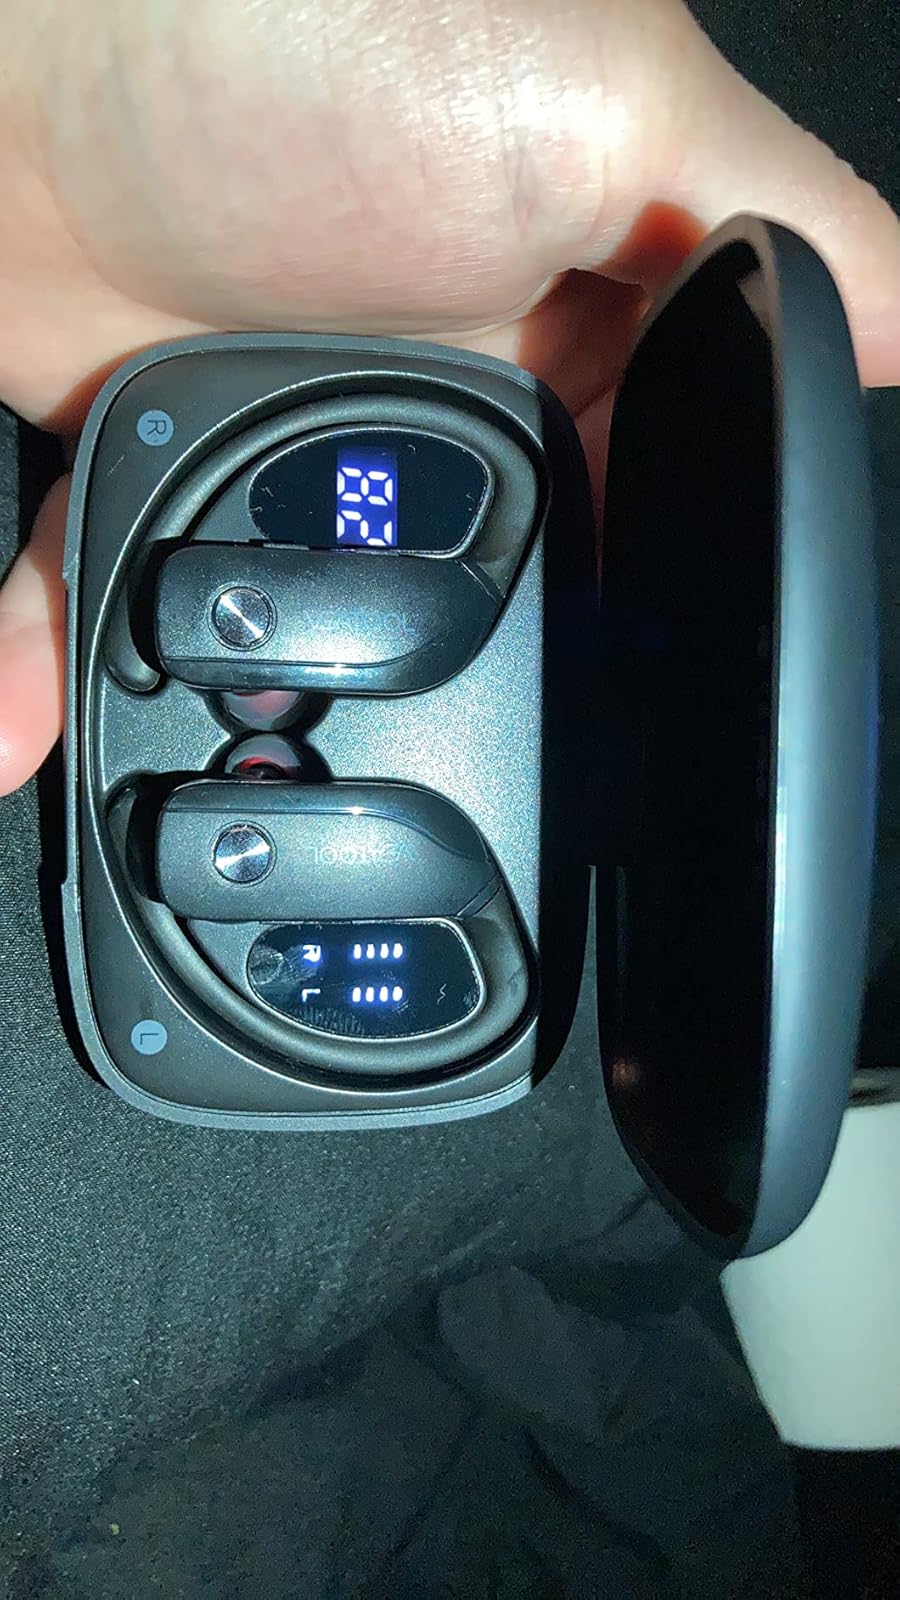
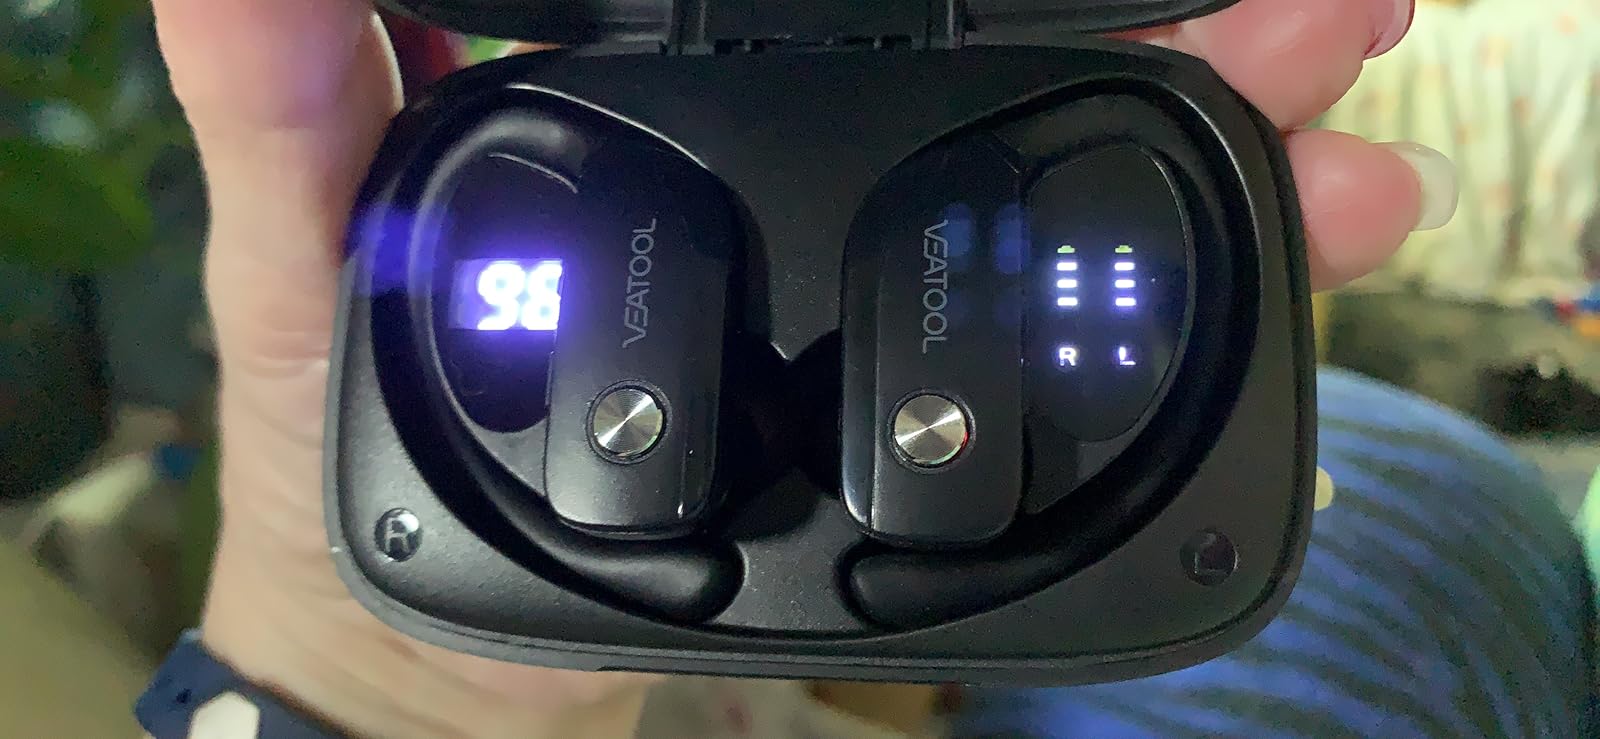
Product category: earbuds
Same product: yes